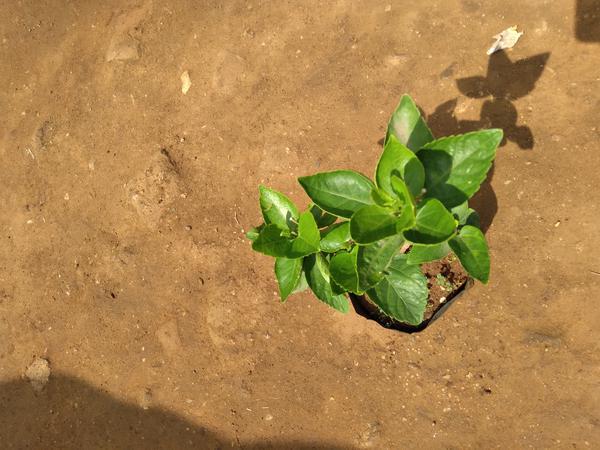
Plant: Hibiscus